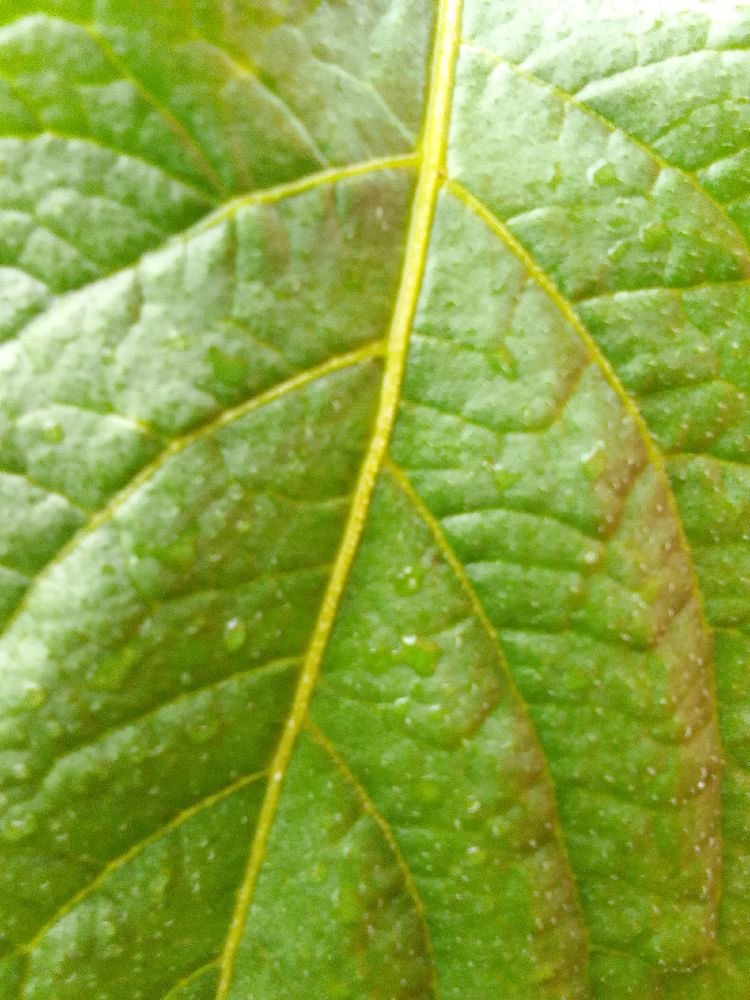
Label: Healthy